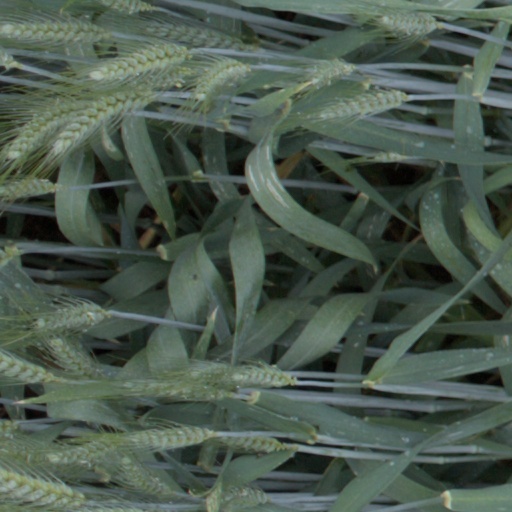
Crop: wheat